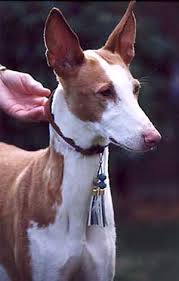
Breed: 210-n000006-Ibizan_hound